Camarão Indians' letters

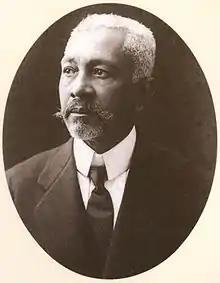

In 1906, the engineer Teodoro Fernandes Sampaio attempted to translate the letters in his article "Cartas tupis dos Camarões" (Camarão Indians' Tupi letters). He received them from historian , who had discovered them in 1885. Sampaio confessed that only with great difficulty could he understand them, and he could not translate them in their entirety. He therefore limited himself to only two letters.